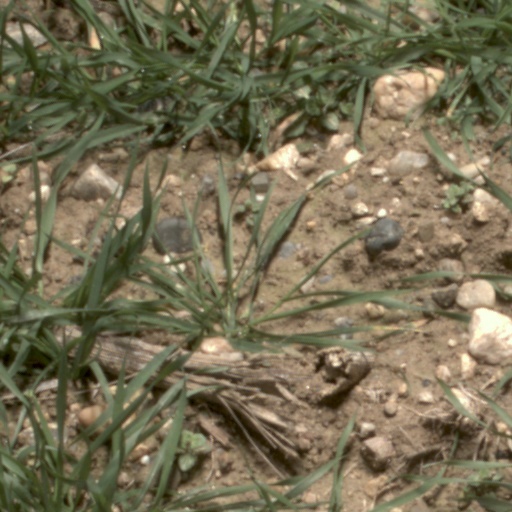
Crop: wheat